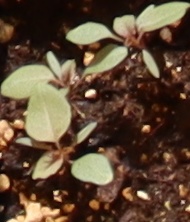
Label: Redroot Pigweed